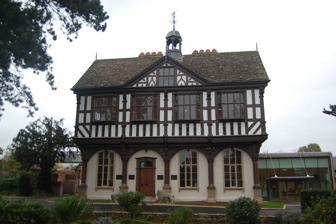
Building: Grange Court
Country: United Kingdom
Year built: 1633
Market hall in Leominster, England Grange Court Grange Court in November 2013 Former names The Butter Crosse General information Type Market hall Address Pinsley Road Town or city Leominster Country England Coordinates 52°13′40″N 2°44′05″W / 52.22772°N 2.73481°W / 52.22772; -2.73481 Completed 1633 Renovated 1859 2013 Owner LARC Development Trust Technical details Structural system Timber frame Design and construction Architect(s) John Abel Designations Grade II* listed Website www .grangecourt .org Grange Court is a former market hall in Leominster , Herefordshire , England. It was built in 1633 by John Abel , and moved to its present location in 1859. It was then used as a private house until the 1930s, and is now once again a civic building. Architecture Some of the building's carvings The timber-framed building is extravagantly decorated with carvings, including mermaids , angels , animals, flowers and grotesque people. The entablature above the columns includes a number of carved texts. These read: Vive deo gratus toti mundo tumulatus crimine mundatus semper transure paratus ("To God through life all men should raise their monument of thanks and praise And clean from sin should pass their days prepared to cross beyond always") Where justice rule there vertu flow Vive ut post vivas sat cito si sat bene ("Live in such a way that you may live hereafter") Like collumnes do upprop the fabrik of a building so noble gentri doo support the honor of a kingdom In memoria aeterna Erit iustus 1633 When built by John Abel in 1633, the market hall was open at ground level, being supported on twelve oak columns. It was known as "the Butter Crosse". It has a stone tile roof, a bellcote, and a weathervane dated 1687. Original site Undated watercolour painting by John Varley I (1778–1842), showing the building in its original state and location The market house originally stood on the site of an earlier market building, at the junction of Broad Street, High Street, Church Street, Drapers' Lane, High Street and Burgess Street. In addition to public meetings, it was used for meetings of the town's nine guilds (bakers, butchers, dyers , glovers, mercers , shoemakers , tailors, walkers ( fullers ) and weavers ) and Quarter Session courts , and the town council met there from 1750. Rebuilding and later use Eventually, congestion caused by the building's location at an important junction led to calls for its removal. The building was dismantled and stored in the mid-1850s. It was purchased at auction for £95 by John Hungerford Arkwright , who offered the building to the council if they would re-erect it, but they refused. He moved the building himself and rebuilt it near the priory church in 1859. In the process, the ground floor was enclosed, a three-storey brick extension added at the rear, and the roof replaced. At some point two terracotta panels by the Leominster sculptor William Storr-Barber (died 1934) were added to the interior. In 1939, Leominster District Council acquired the building for £3,000 through a compulsory purchase order , thereby thwarting an apparent plan by William Randolph Hearst to remove it for reuse as a gatehouse at St Donat's Castle . Until 2008, it was used as council offices by the District Council, and later Herefordshire County Council . In 2001, a campaign was started to raise money to restore the building. The work was completed in 2013 and the building, with a modern annexe, is now a community centre (a Community, Enterprise and Heritage Hub), owned by LARC Development Trust, a registered charity which purchased it from Herefordshire County Council for £1 in June 2013, as an instance of community asset transfer . The building is Grade II* listed and is licensed for the conduct of civil marriage ceremonies. Model The bronze model, showing the open lower level A bronze model of the house in its earlier configuration now stands, on a plinth, at its original location. References Map all coordinates using OpenStreetMap Download coordinates as: KML GPX (all coordinates) GPX (primary coordinates) GPX (secondary coordinates)